Critics' Choice Movie Award for Best Action Movie

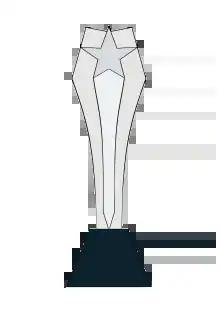
Critics' Choice icon

The Critics' Choice Movie Award for Best Action Movie is one of the awards given to people working in the motion picture industry by the Broadcast Film Critics Association. It was first given out in 2008.